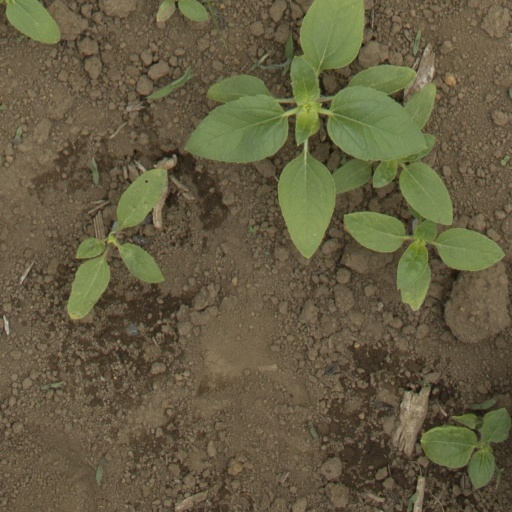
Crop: Jerusalem artichoke